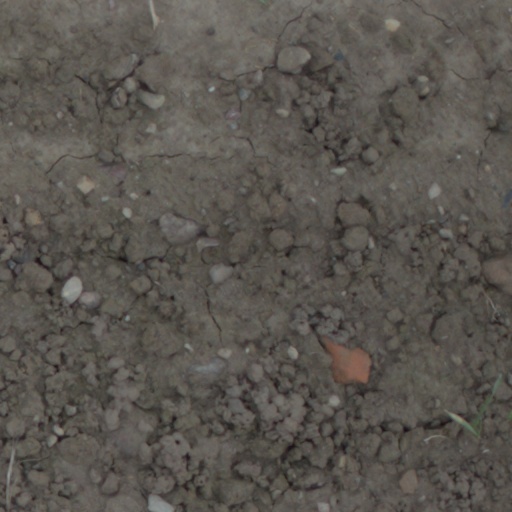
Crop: wheat